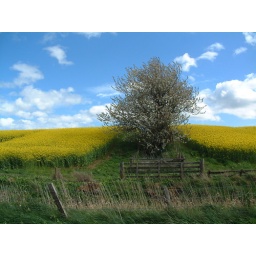
Oil seed rape field and a blossom tree near Aberdeen, Scotland